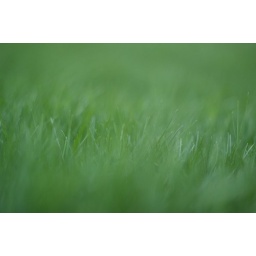
green grass in the wind